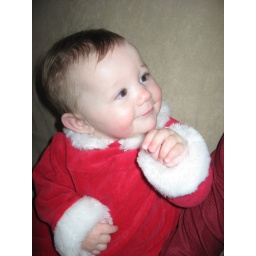
Violet in her white christmas dress 12-24-08